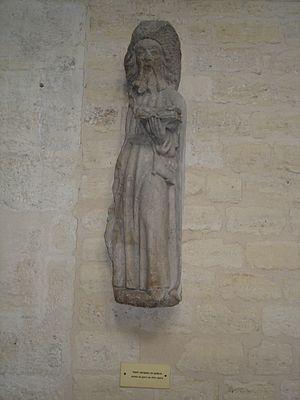
L'église Saint-Jacques-du-Haut-Pas est une église catholique parisienne située dans le 5ᵉ arrondissement au 252, rue Saint-Jacques et à l'angle de la rue de l'Abbé-de-l'Épée.